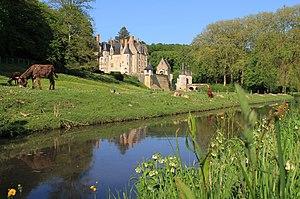
Le château de Courtanvaux à Bessé-sur-Braye
Villes et Pays d’art et d’histoire est un label officiel français attribué depuis 1985 par le ministère de la Culture et de la Communication aux communes ou pays de France qui s’engagent dans une politique d’animation et de valorisation de leurs patrimoines bâti, naturel et industriel, ainsi que de l’architecture. Ce label succède à l’appellation « Ville d’art », disparue en 2005.
Le Pays du Perche Sarthois est une structure de regroupement de collectivités locales françaises du Perche, située dans la Sarthe et la région Pays de la Loire. Le pays représente l'extrémité Nord-Est de la région ligérienne, au contact avec les régions Normandie et Centre-Val de Loire. Il englobe le quart nord-est du département de la Sarthe, depuis les collines du Perche et le plateau calaisien jusqu'à la périphérie de l'agglomération du Mans. Son siège administratif se trouve à La Ferté-Bernard.